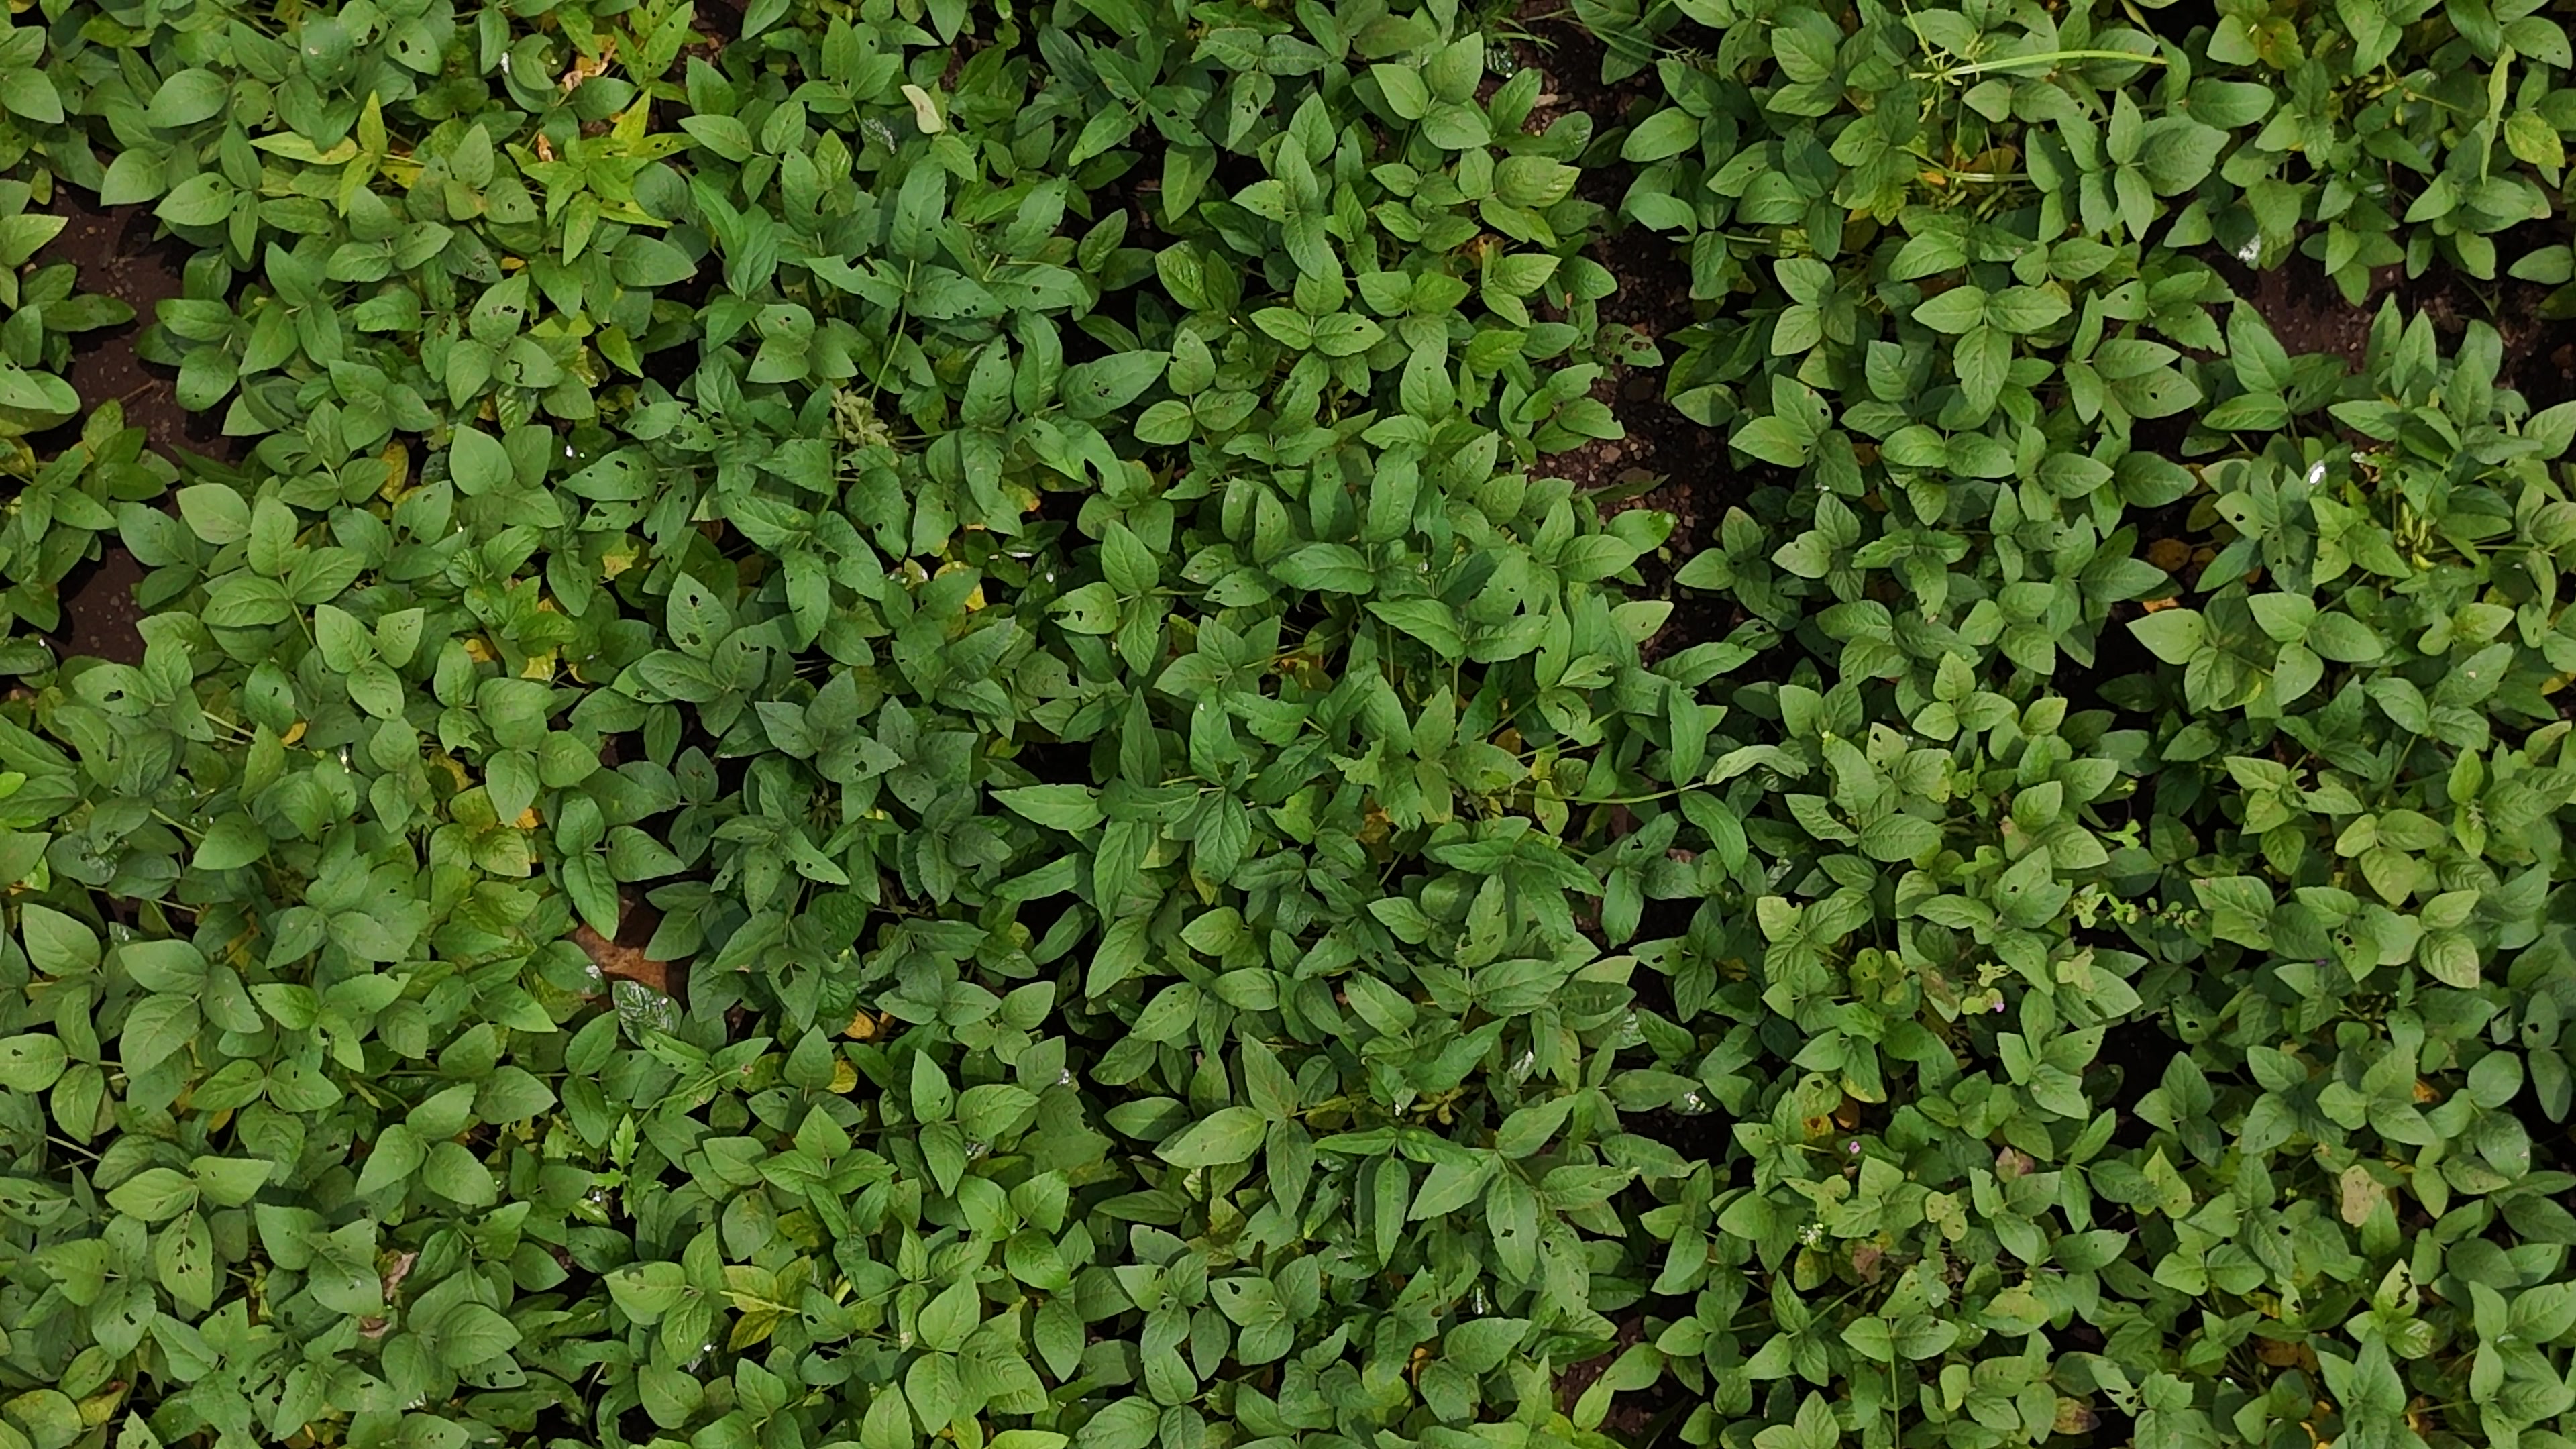
Label: Mosaic